Shin-Kiyosu Station

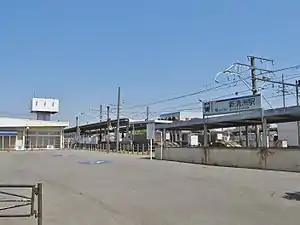
West Gate, Shin Kiyosu Station, May 2018

Shin Kiyosu Station is served by the Meitetsu Nagoya Main Line, and is located 75.2 kilometers from the starting point of the line at .